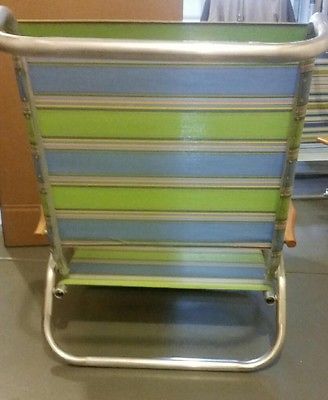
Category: chair